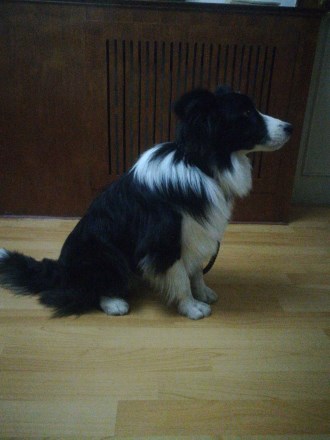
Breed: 2594-n000109-Border_collie